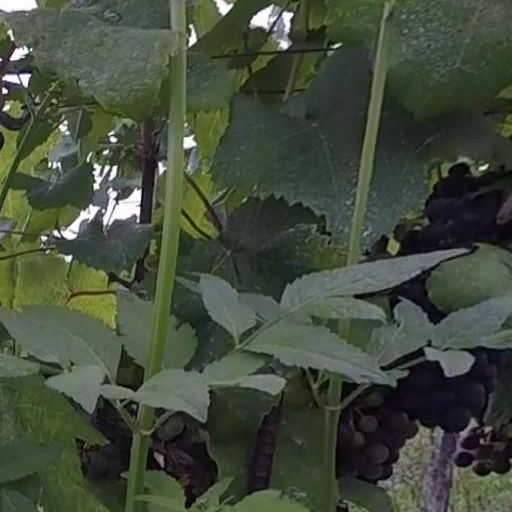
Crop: grape